Mikhail Gorbachev Pizza Hut commercial

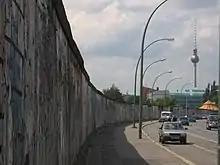
Remaining part of the Berlin Wall, which fell in 1989 during Gorbachev's term.

Pizza Hut opened in 1990 in Moscow, a few months after the first McDonald's in Russia opened. It was one of the first foreign-owned restaurants that was able to open in Soviet Russia, thanks in part to Gorbachev's own perestroika policies. The idea for a Pizza Hut in Moscow came from a personal friendship between Soviet Ambassador to the United States Anatoly Dobrynin and Donald M. Kendall, CEO of Pizza Hut's parent company PepsiCo. It was part of the largest deal ever between the Soviet Union and an American corporation. The arrangement flopped after the Soviet Union collapsed, which killed Pizza Hut's supply chain.